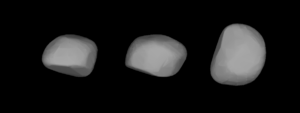
(532) Herculina est un gros astéroïde de la ceinture principale, d'environ 225 km de diamètre.